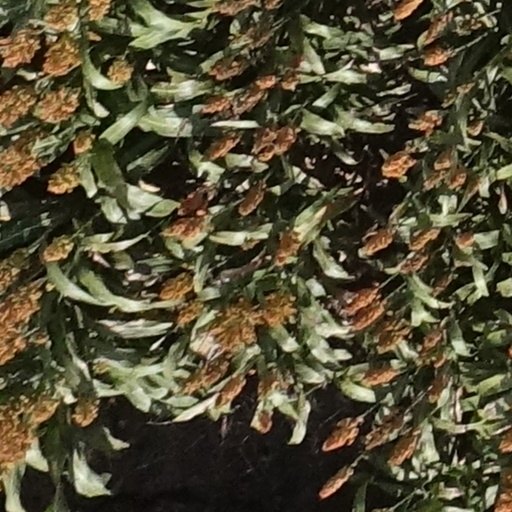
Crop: sorghum